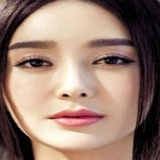
diễn viên Tần Lam